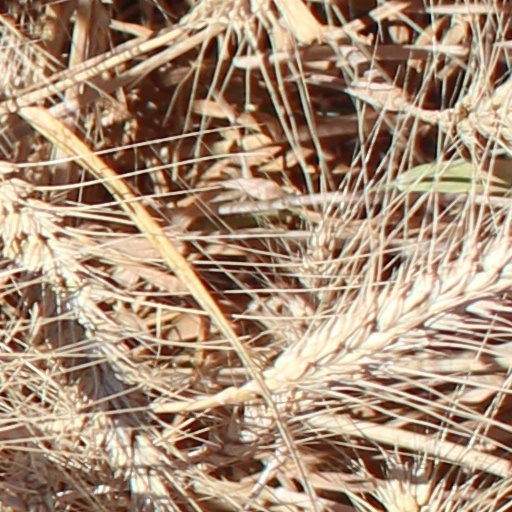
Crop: wheat